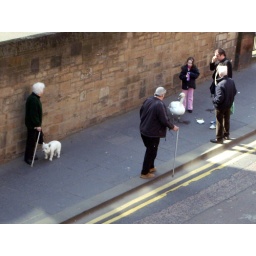
Lots of people came to say hello. Naturally our swan took an interest in a passing hen party...